Incredible India

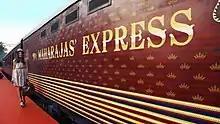
Maharajas' Express, a train which travels the famous Indian sites. The train was launched by IRCTC.

According to spending data released by Visa Asia Pacific in March 2006, India has emerged as the fastest growing market in the Asia-Pacific region in terms of international tourist spending. The data revealed that international tourists spent US$372 million in India in the fourth quarter (October–December) of 2005, 25% more than in the fourth quarter of 2004. China, which came second in the region, managed to raise US$784 million from international tourism in Q4 2005, a growth of 23% over its Q4 2004 figures. The tourist spending figures for India would have satisfied the Indian tourism ministry, which had been targeting the high-end market through its long running Incredible India communication campaign.